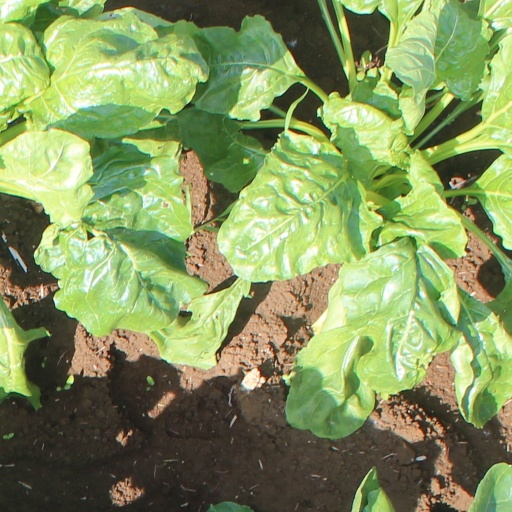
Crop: sugar beet